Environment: lab
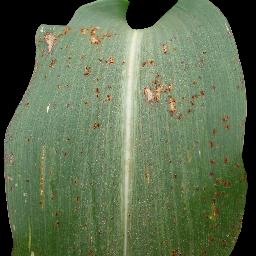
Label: common_rust